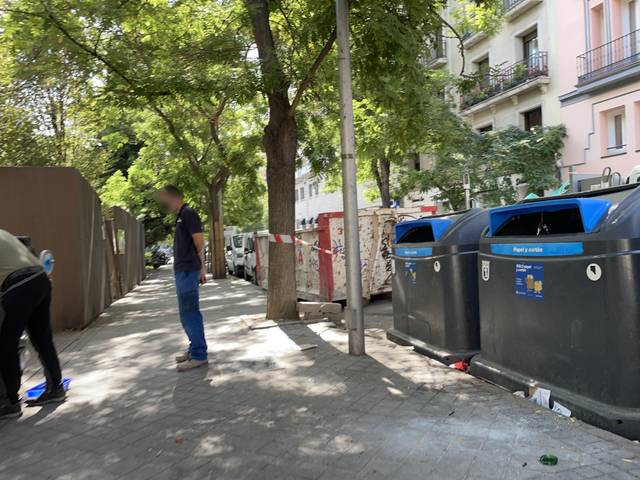
Region: Spain
Coordinates: 40.437, -3.691